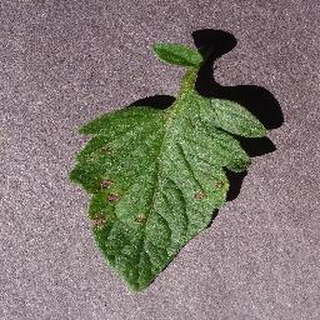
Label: tomato_early_blight